Henry Gildersleeve (shipbuilder)

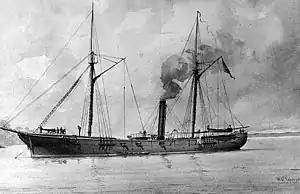
The United States gunboat "Cayuga", built by S. Guildersleeve & Sons in 1861.

The most expensive vessel of any type built by Gildersleeve was the steamship "United States" of sixteen hundred tons, costing $150,000, built in 1864.